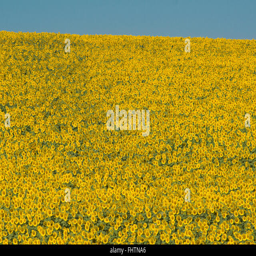
field of sunflowers in full bloom on a clear summer day